Kaine Parker

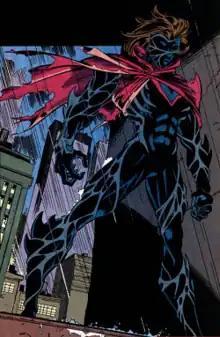
Kaine, as he originally appears during the Clone Saga.

Kaine is the Jackal's first temporary success to clone Peter Parker but the flawed cloning process left him deformed and mentally unstable. The Jackal discards Kaine due to him showing early signs of degeneration, which will eventually kill him. Kaine experiences a strong feeling of rejection similar to that between a father and son. Kaine's degeneration gives him an enhanced version of Peter's powers, including a "precognitive sense" that shows him flashes of the future (an amplified version of Peter's spider-sense). He also possesses a "Mark of Kaine", a burning touch that he uses to leave eaten away hand prints on his victims' faces. Though never explicitly stated within the story, in a later interview former Spider-Man editor/writer Glenn Greenberg revealed that the Mark of Kaine was meant to be another analog of one of Spider-Man's powers, namely the ability to cling to walls.